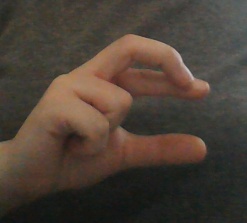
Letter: thal